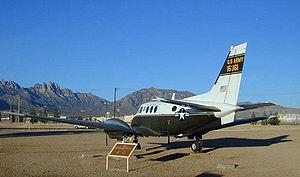
Les Beechcraft King Air sont une famille d'avions bi-turbopropulseurs produits par Beechcraft à partir du Queen Air, dont ils se distinguaient initialement, outre la motorisation, par un fuselage pressurisé. Véritable successeur du Beech 18, le King Air a connu de nombreux développements civils et militaires. Le Beechcraft U-21 Ute est une version hybride, non pressurisée, développée spécifiquement pour l’US Army, les VC-6 et T-44 sont similaires aux Model 90 civils et sous la désignation C-12 Huron on trouve un certain nombre de Model 200 et 350. Les Beech 99 et Beechcraft 1900 sont des avions de transport à vocation commerciale appartenant à la même famille, le Beechcraft 1300 une version du Model B200 adapté au transport régional. Le Model 90 est produit sans interruption depuis 1964.